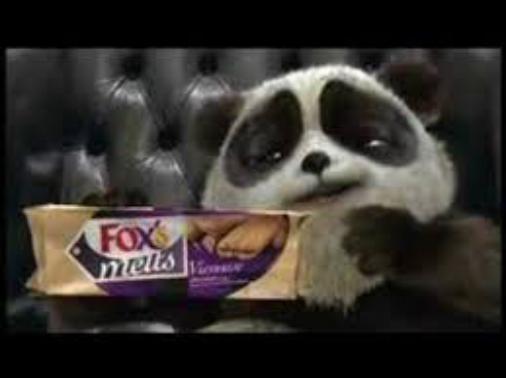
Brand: Fox's Biscuits
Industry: Food